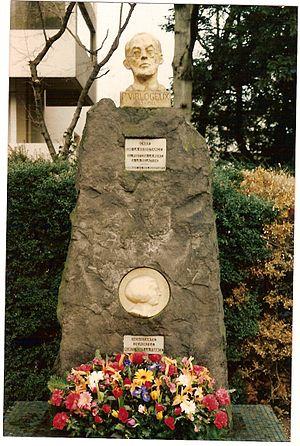
Monument à la mémoire de Pierre Virlogeux et Claude Rodier, Résistants Français ""morts pour la France"" en 1944 situé Avenue Virlogeux à Riom, Puy-de-Dôme, France"
Cet article recense les œuvres d'art dans l'espace public du Puy-de-Dôme, en France.
Claude Rodier, née le 21 juillet 1903 à Saint-Éloy-les-Mines, et morte le 11 novembre 1944 au camp de Ravensbrück, épouse de Pierre Virlogeux, ancienne élève de l’École normale supérieure de jeunes filles de Sèvres, agrégée de physique, enseignante, a été sergent-chef des MUR d’Auvergne.
Pierre Virlogeux, dit Vernier, époux de Claude Rodier, ingénieur céramiste, chef d’entreprise, commandant des MUR d’Auvergne, né le 21 janvier 1903 à Cérilly et mort le 9 février 1944 à Riom, fut, jusqu’à son décès dans les geôles du SD de Clermont-Ferrand, un des principaux chefs de la Résistance française en Auvergne, pendant la Seconde Guerre mondiale.